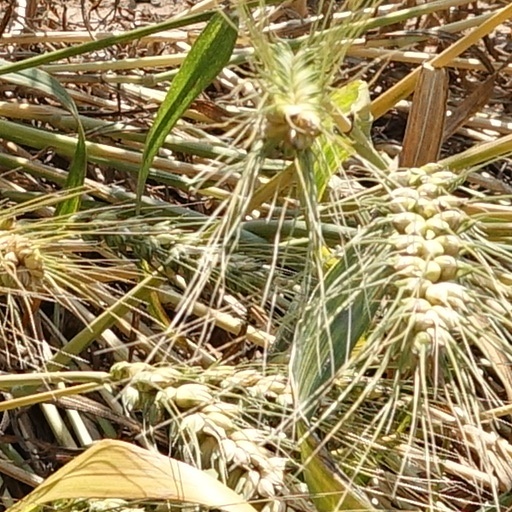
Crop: wheat